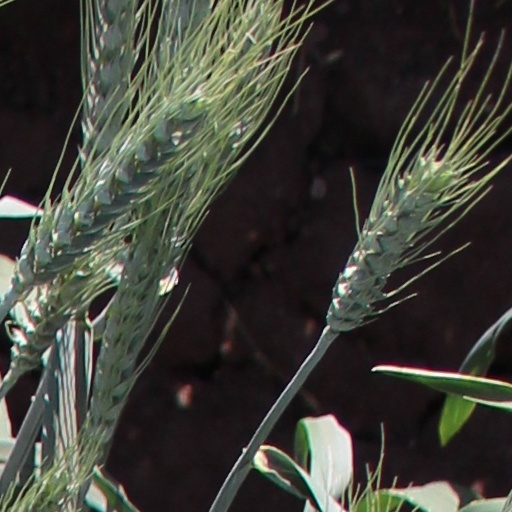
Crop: wheat